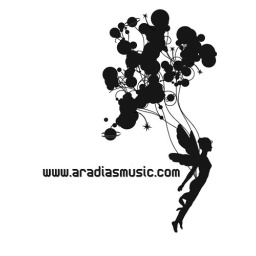
Aradia Web site and Logo in black and white